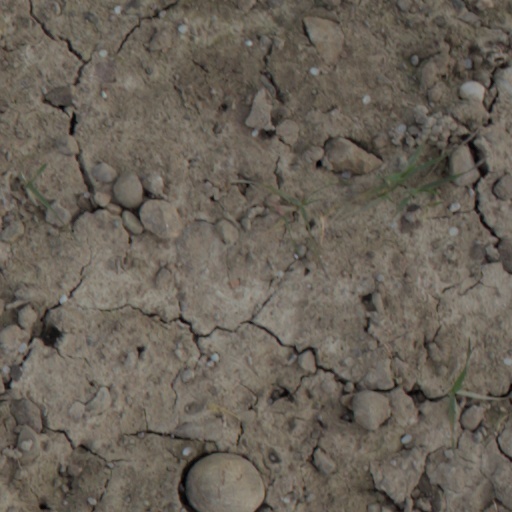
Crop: wheat